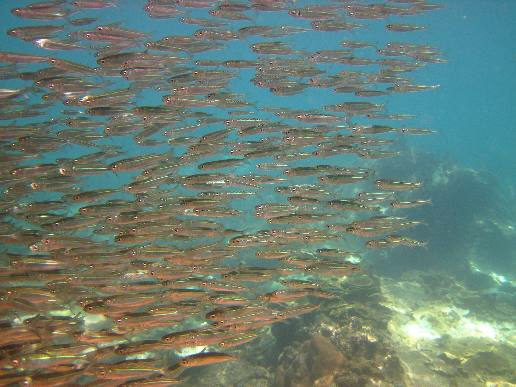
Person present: No